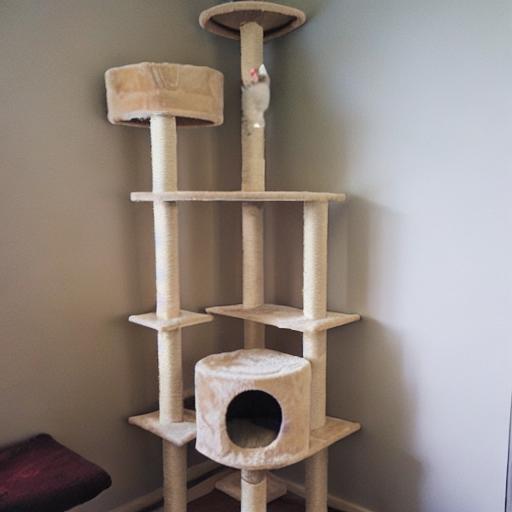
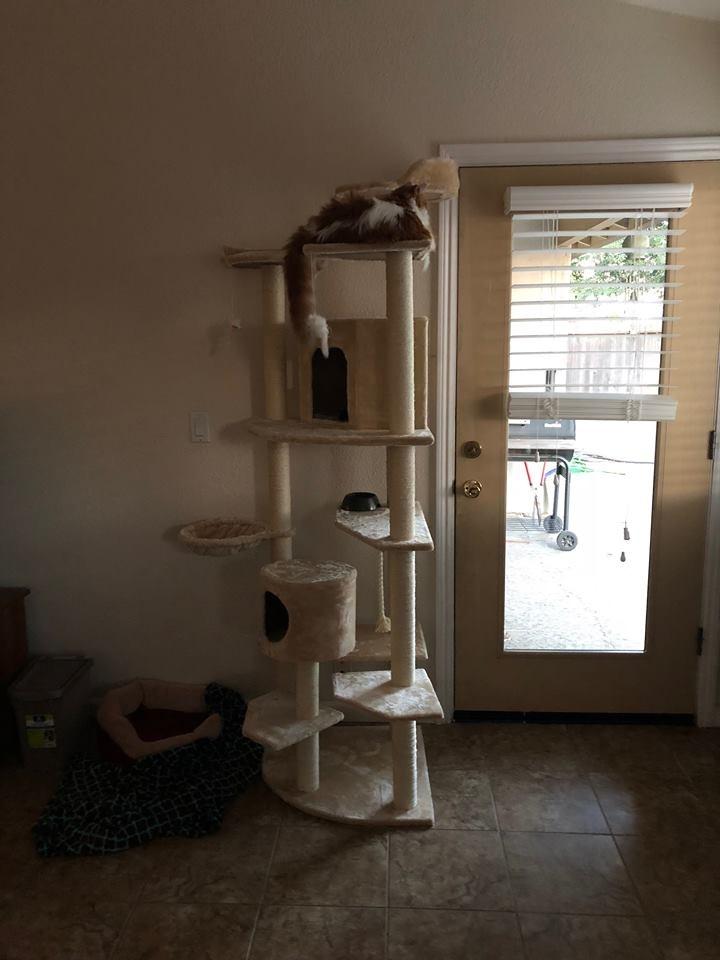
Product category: items_cat tree
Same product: no